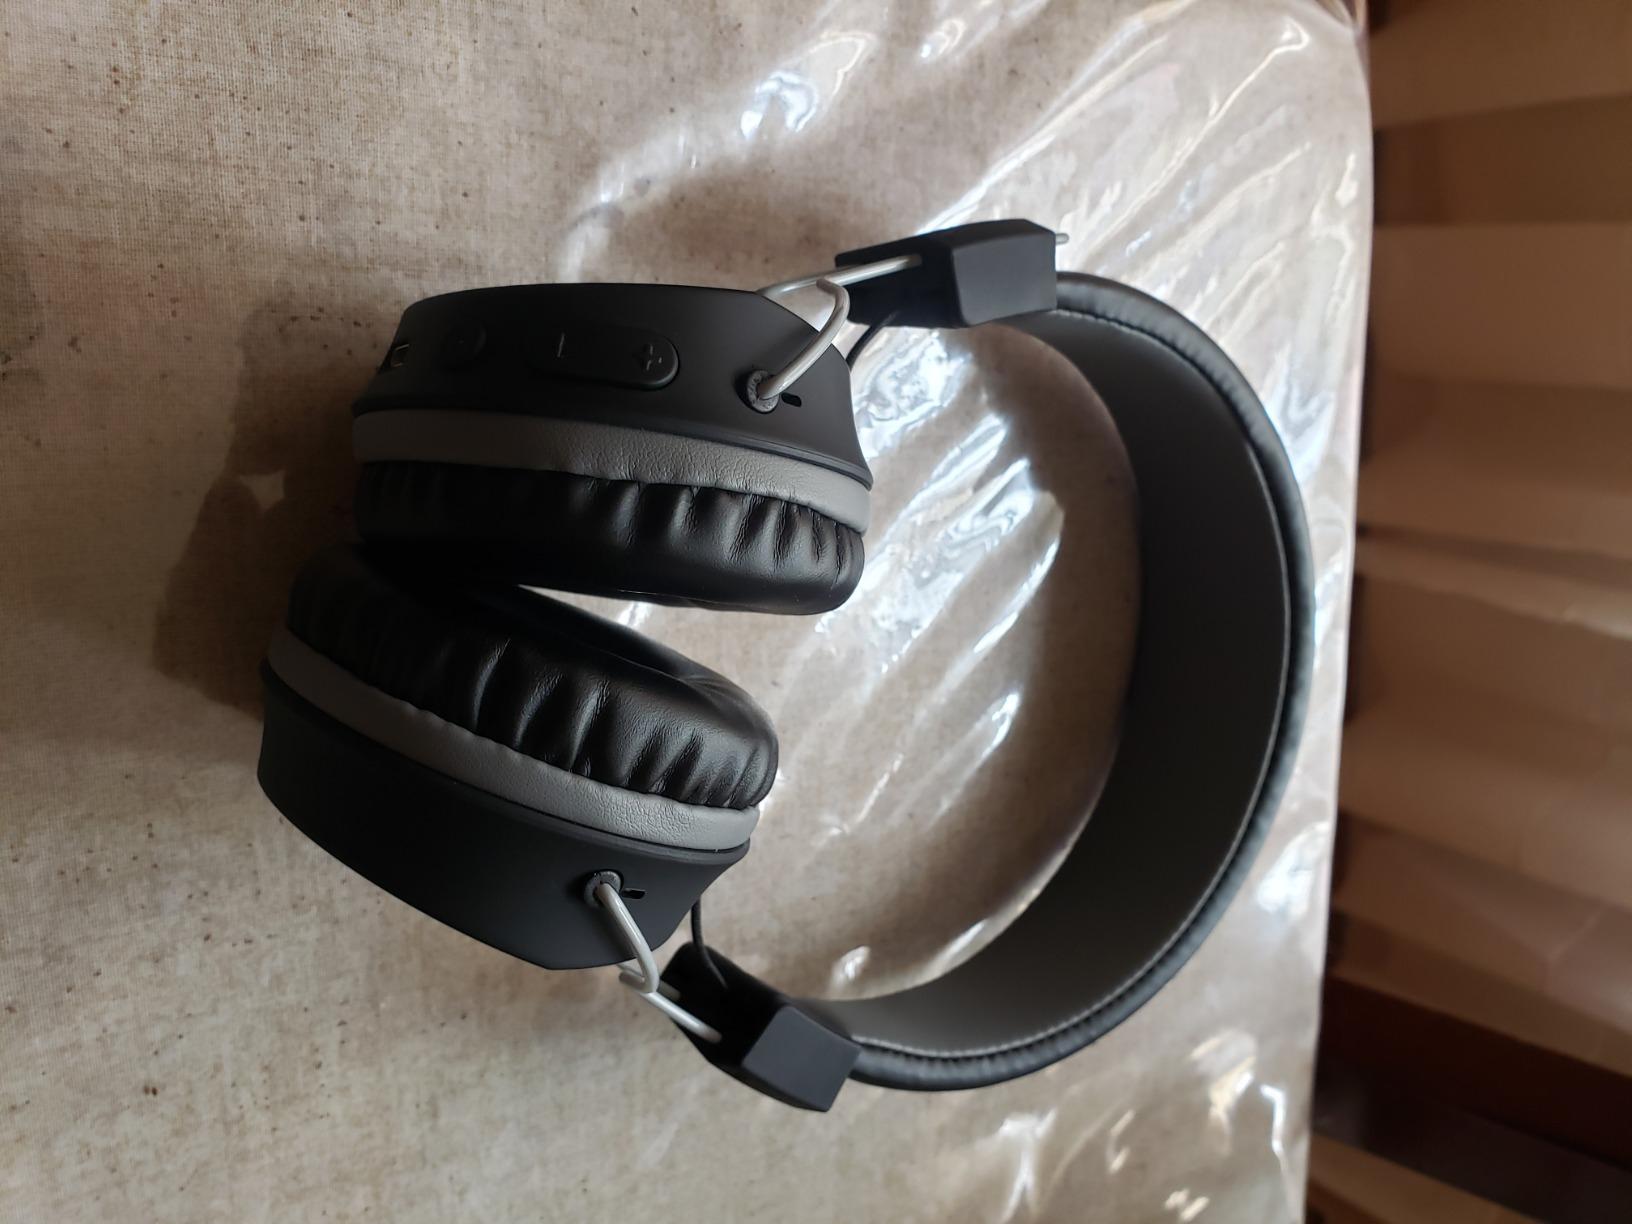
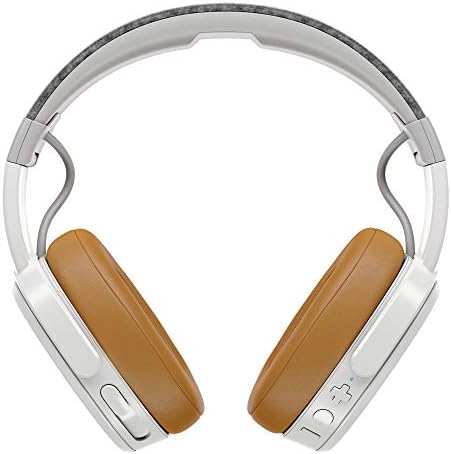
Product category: headphones
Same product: no